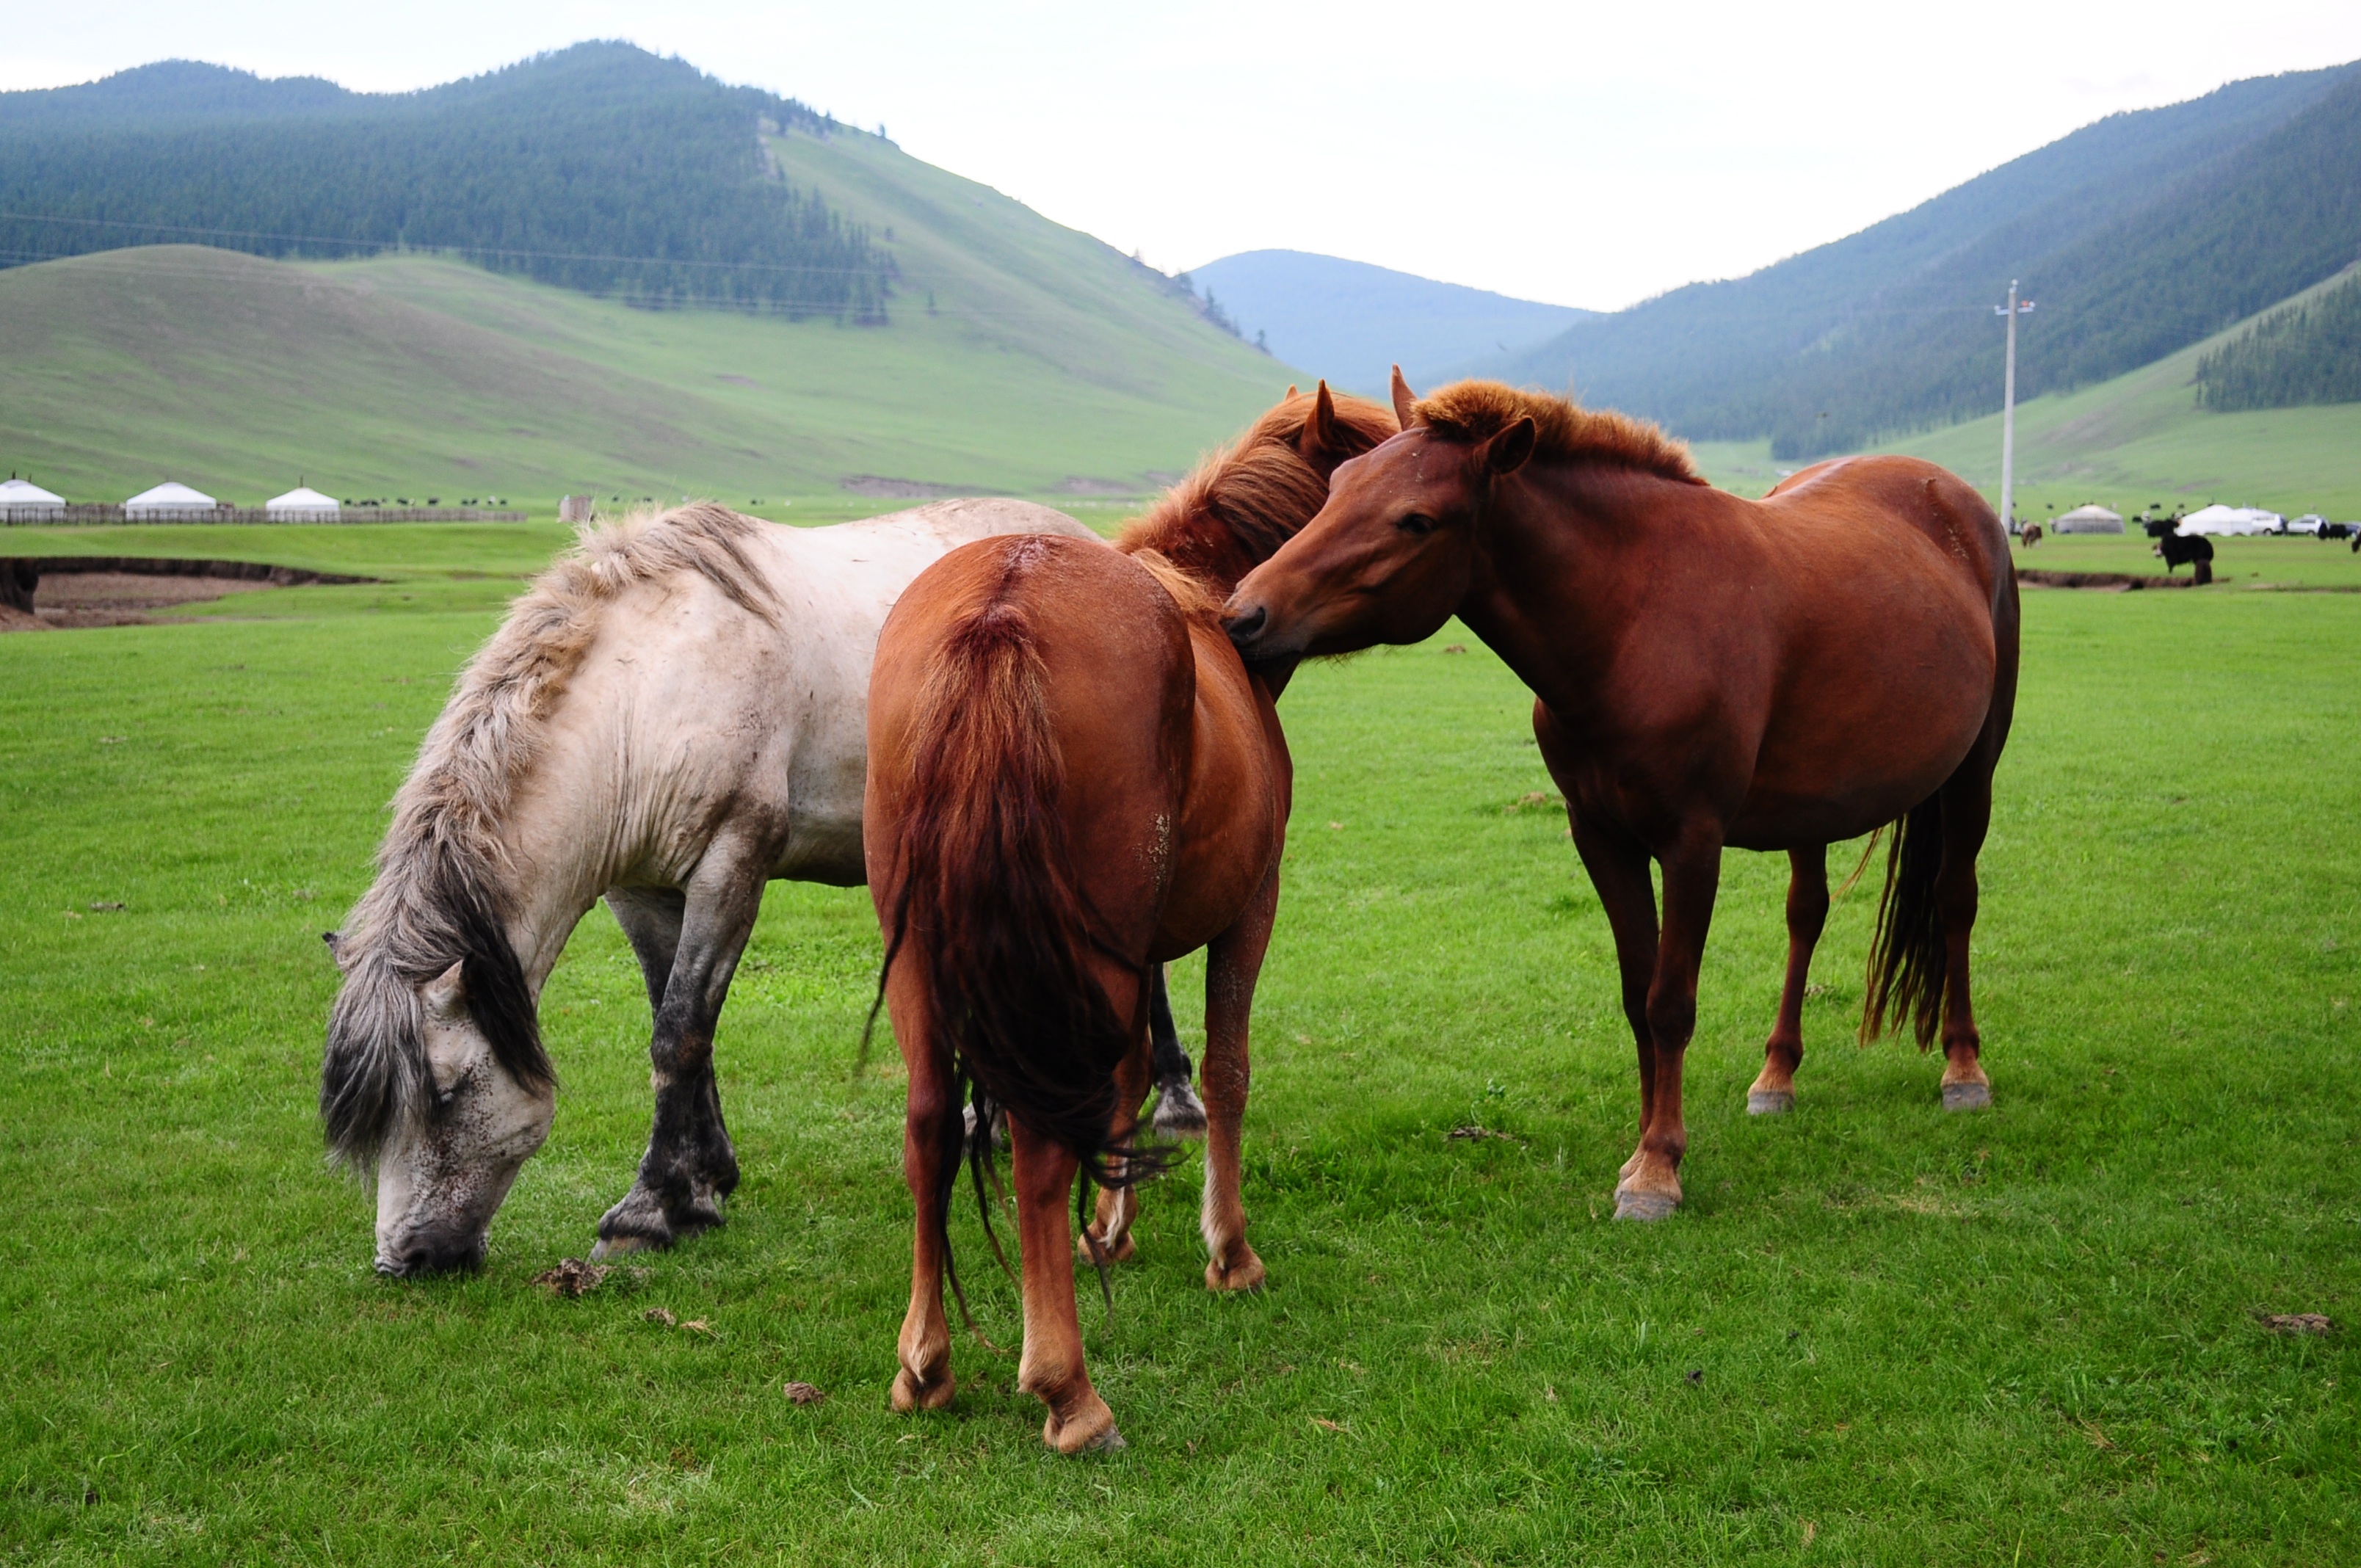
landscape, grass, farm, meadow, prairie, herd, pasture, grazing, ranch, horse, mammal, stallion, mane, grassland, vertebrate, mare, steppe, rural area, pack animal, trail riding, natural environment, horse like mammal, mustang horse